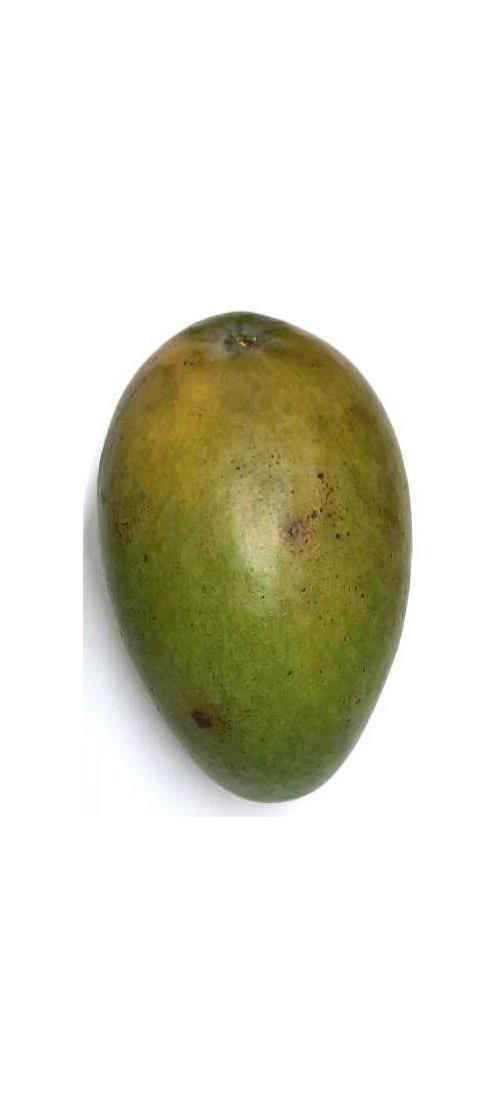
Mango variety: Rupali